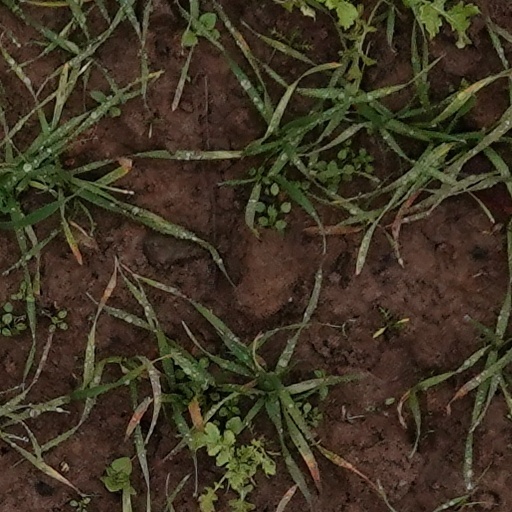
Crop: wheat